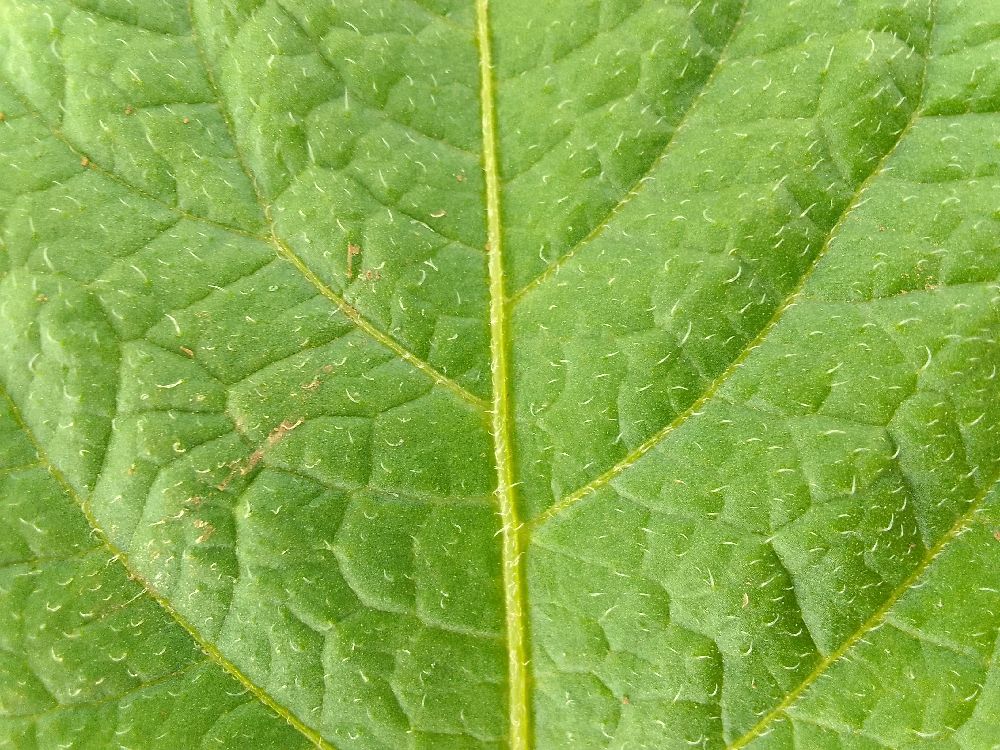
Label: Healthy